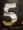
Number: 5